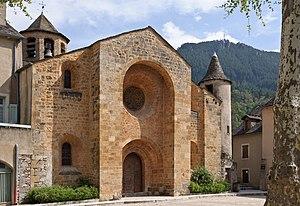
L’église d’Ispagnac (XIIe-XVe siècle) en Lozère (France).
Cet article recense les églises de la Lozère, en France.
L'église Saint-Pierre-et-Saint-Paul est une église située sur la commune française d'Ispagnac, dans le département de la Lozère.
Ispagnac est une commune française située dans le département de la Lozère en région Occitanie.